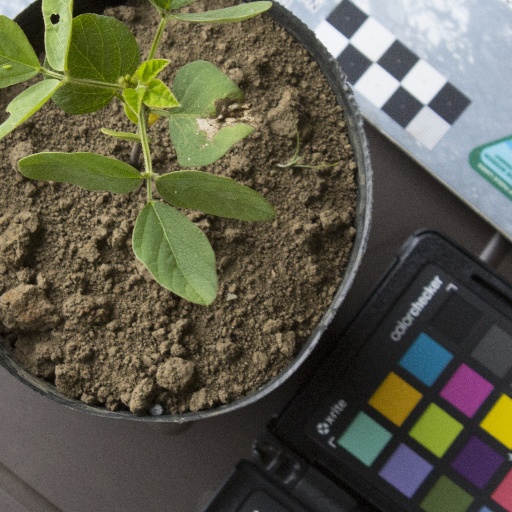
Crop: soybean